Power network design (IC)

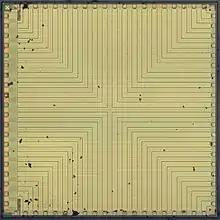
The top layer of metal conductors for this processor circuit is almost entirely used for power distribution on the chip.

In the design of integrated circuits, power network design is the analysis and design of on-chip conductor networks that distribute electrical power on a chip. As in all engineering, this involves tradeoffsthe network must have adequate performance and be sufficiently reliable, but it should not use more resources than required.